Saint Andrew (Duquesnoy)

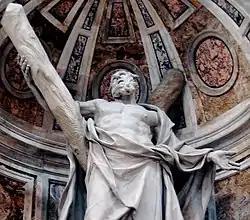
Close-up of the sculpture

There is debate over whether Duquesnoy was commissioned first the Saint Susanna or the Saint Andrew, and whether the critical success of the former secured Duquesnoy the commission of the latter or the other way around, with modern scholars leaning toward the assumption that the Saint Andrew was commissioned first, based on documentary records.